Alex Pennie

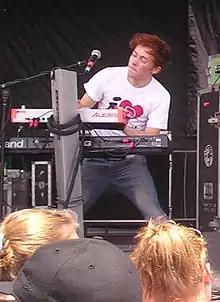
Alex Pennie performing

Alexander Gregor Pennie (born 14 December 1985) is a musician who was previously in the band The Automatic from the Vale of Glamorgan, South Wales, where he provided unclean vocals as well as playing synthesizers and keyboards for the act. Pennie left The Automatic in late 2007. Since then he has been in other bands, the latest of which was the Goodtime Boys, which disbanded in 2015.